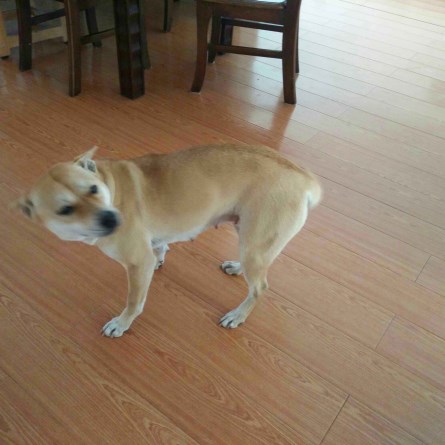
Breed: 3336-n000121-chinese_rural_dog